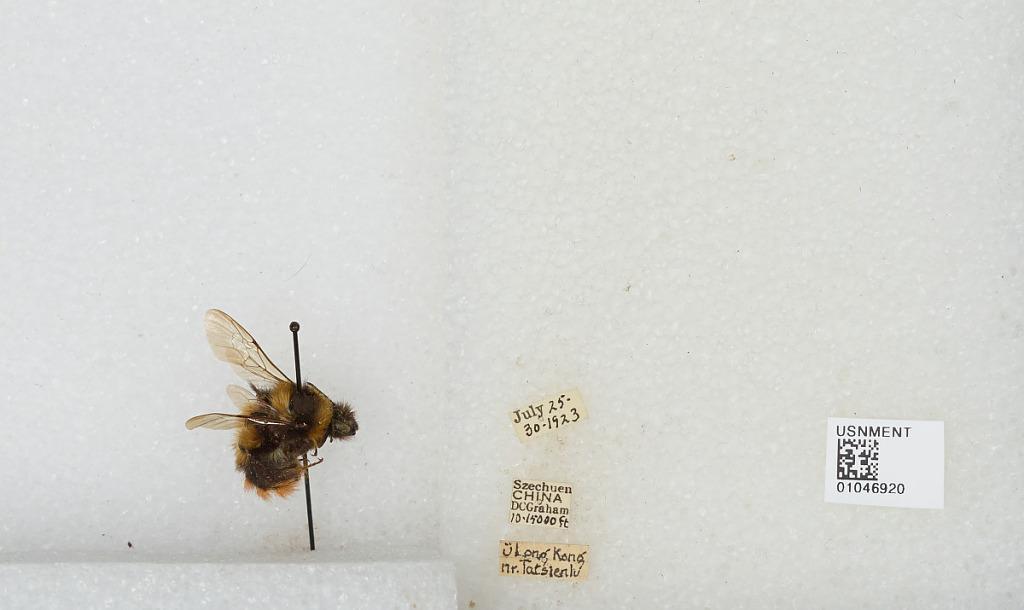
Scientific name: Bombus sp.
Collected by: D. Graham
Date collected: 1923-7-25
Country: China
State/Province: Sichuan
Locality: ÃœLong Kong near Kangding